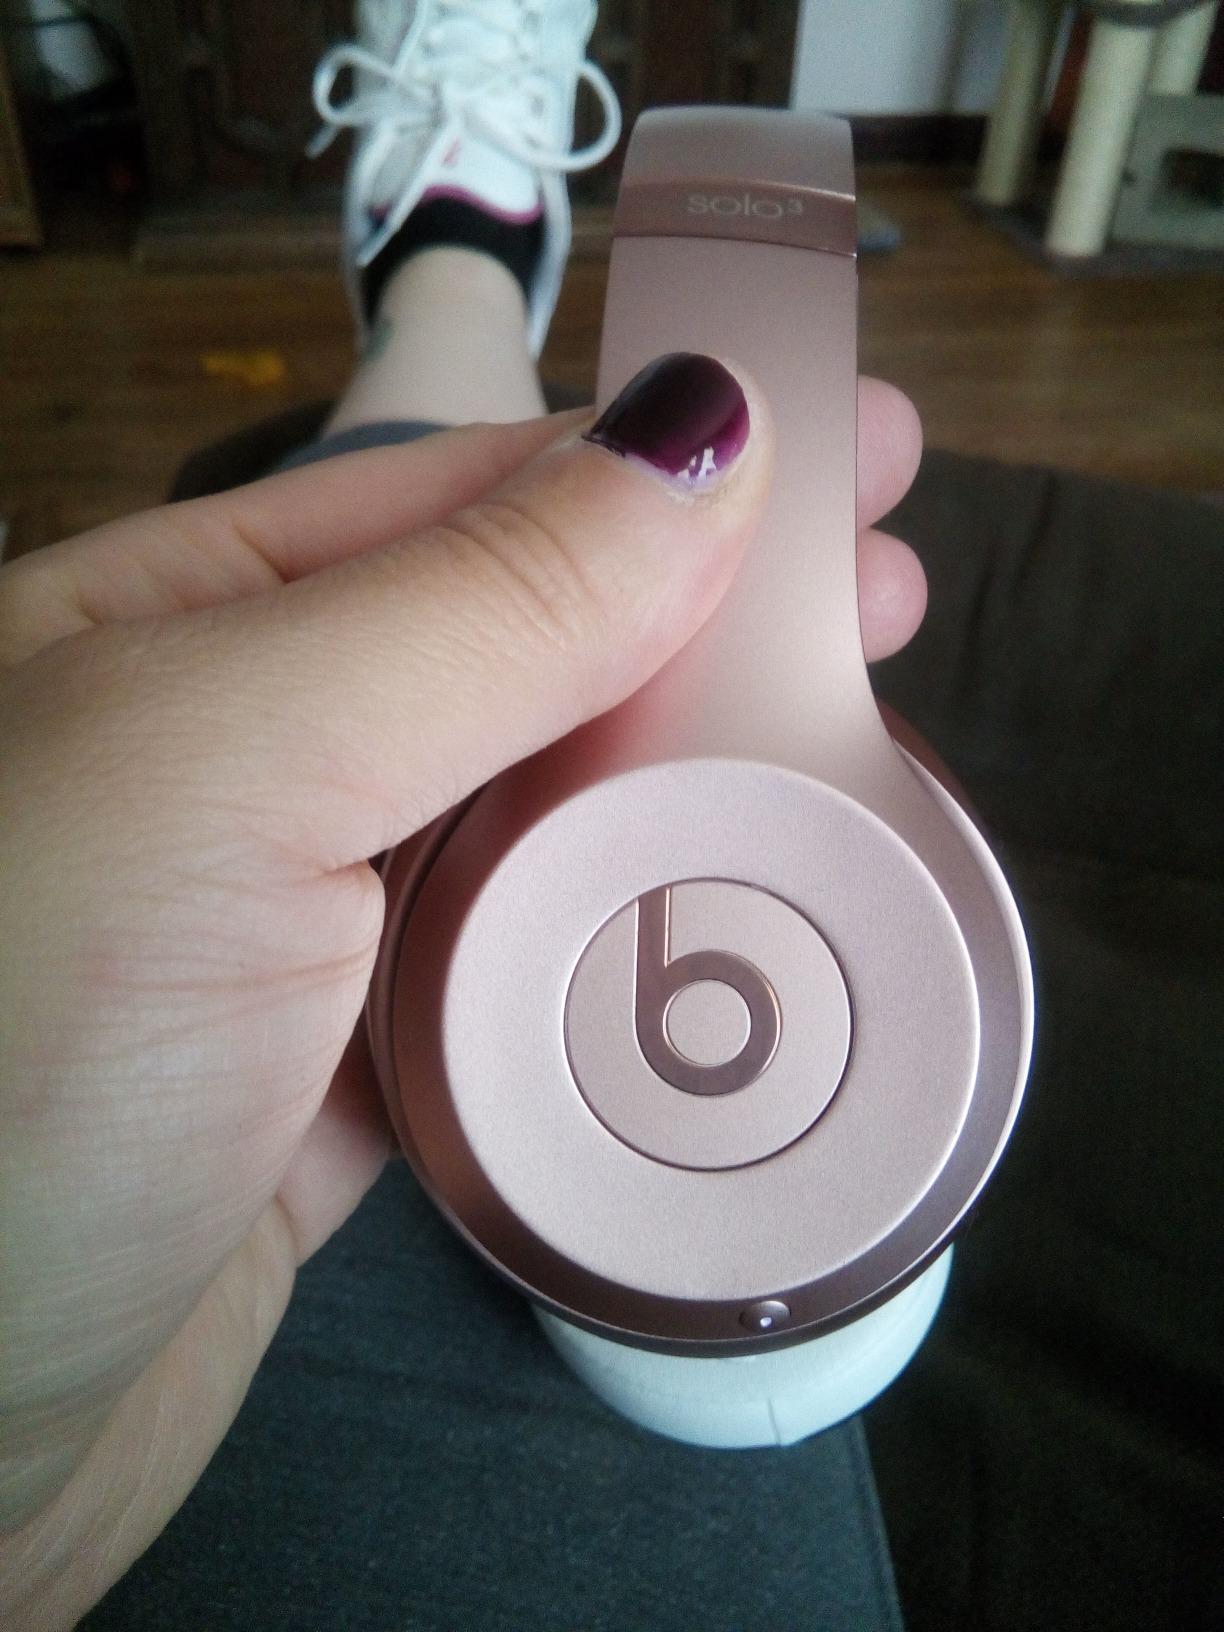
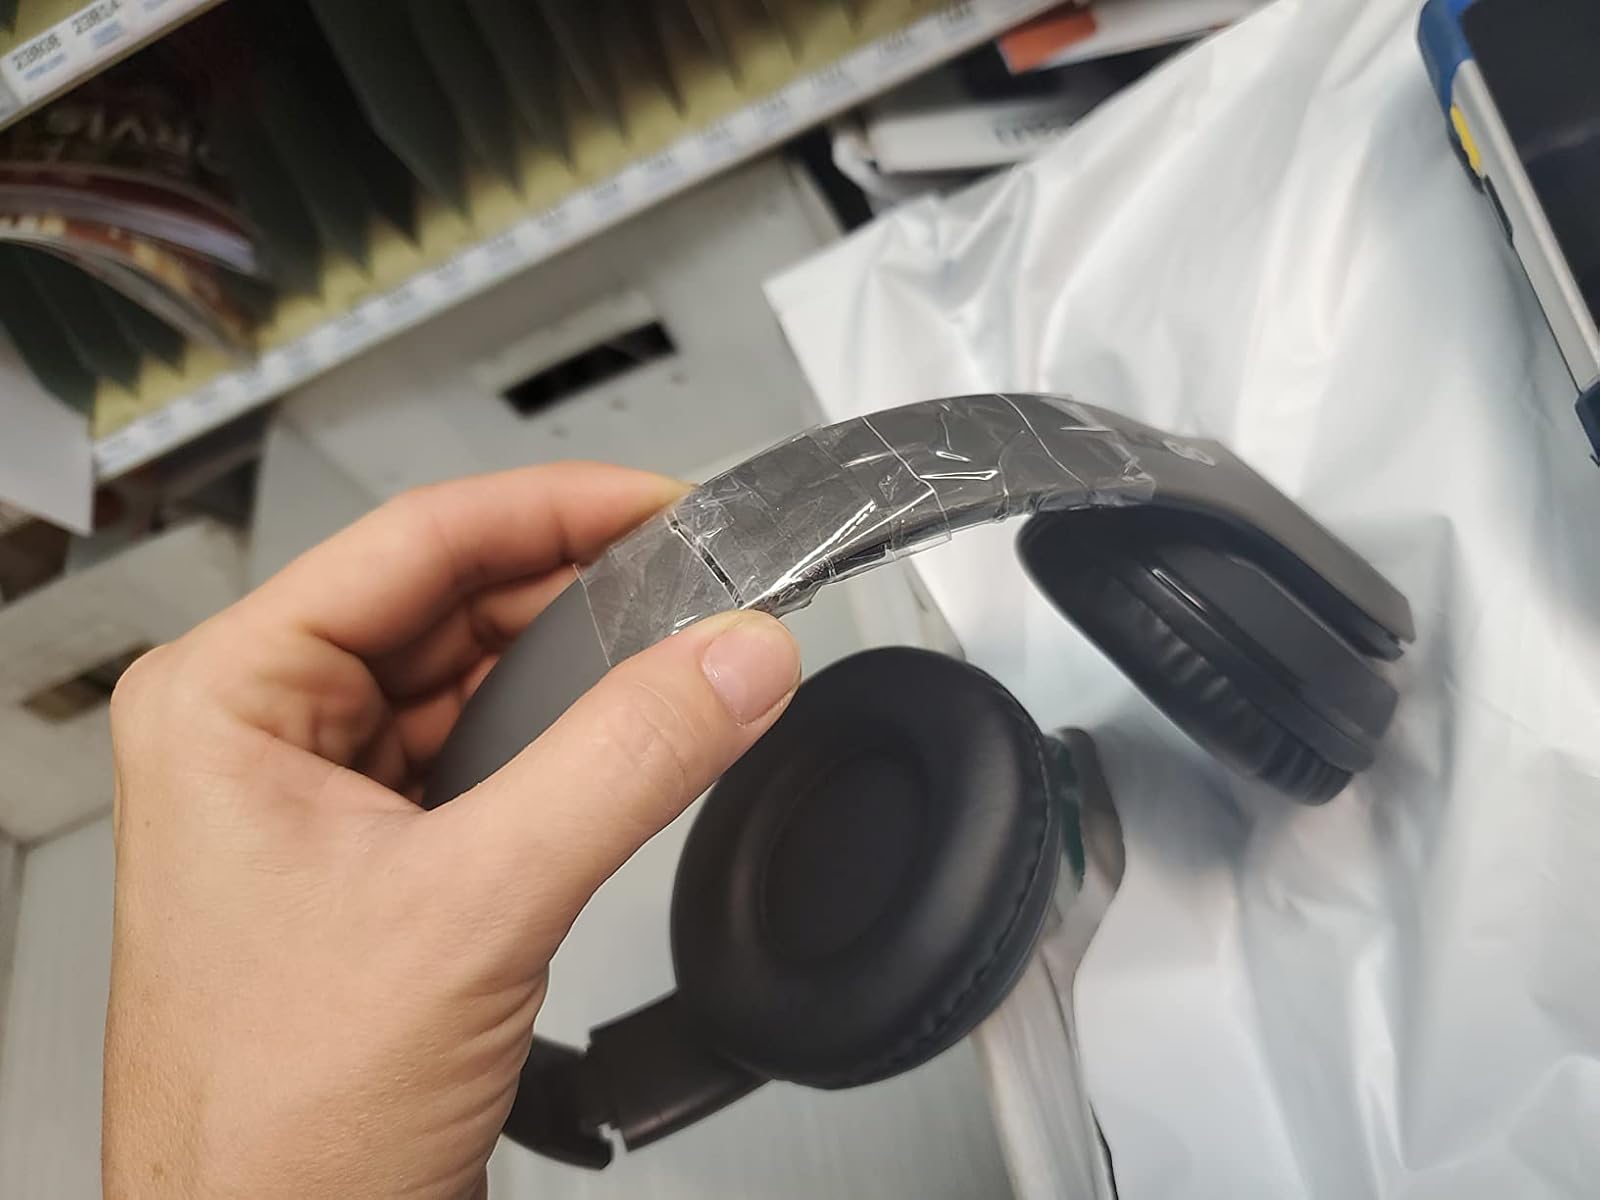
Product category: headphones
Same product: no